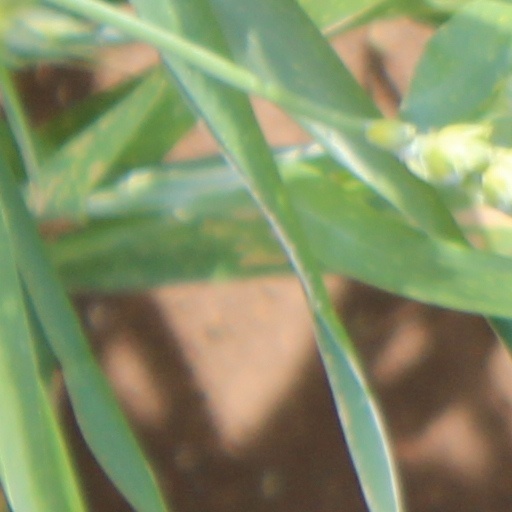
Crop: wheat